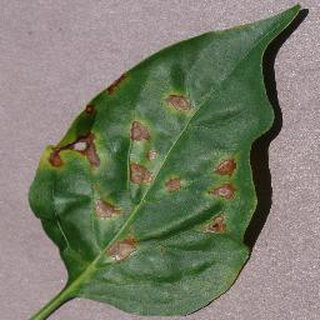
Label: bell_pepper_bacterial_spot